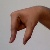
The image shows a hand gesture representing the letter 'Q' in Indian Sign Language.